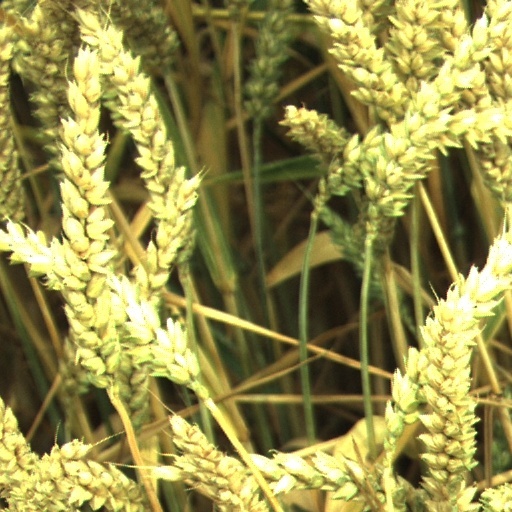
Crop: wheat